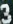
Number: 3